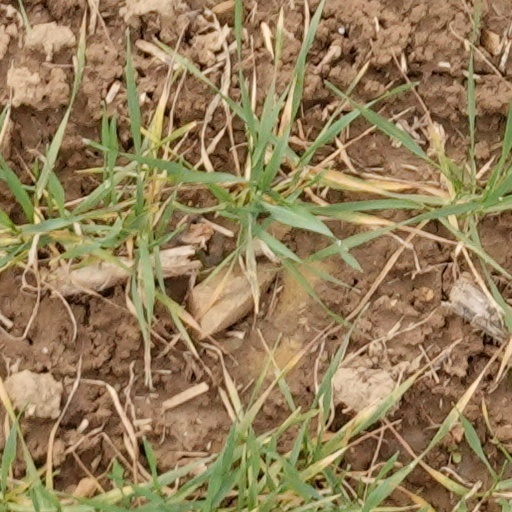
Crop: wheat